Siege of Jülich (1621–1622)

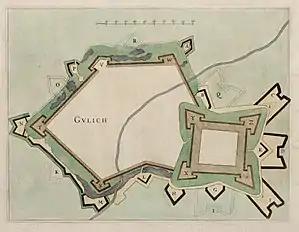
Map of Jülich from the Atlas van Loon, 1649.

Heavy rains poured over the region during September. The States' Army camp was flooded with water up to mid-leg, which forced Maurice to bring more than 30,000 wooden plates to be laid over the wet ground, while the forage for the horses became extremely scarce. At first it was tried to lodge the horses at stables in Emmerich and Rees, but the price was too high, so Maurice had to send the cavalry back to Anrhem, Zutphen and Doesburg. Spinola's army, encamped on a higher ground, was far less affected by the rains. With Jülich far beyond his lines, the Spanish commander determined to occupy a string of towns in Cleves to prevent the Dutch from relieving it. He first dispatched Van den Bergh with 14 cavalry companies to take Gennep, located at the confluence of the Niers with the Meuse. Gennep belonged to the neutral County of Moers, but had a small Dutch garrison. Van den Bergh menaced to raze the surroundings if they did not surrender, which, pressed by the town's governor, they ultimately did. Meanwhile, Luis de Velasco, in command of 4,000 men and four cannon, took Sonsbeck, Goch, Kalkar and several minor towns.